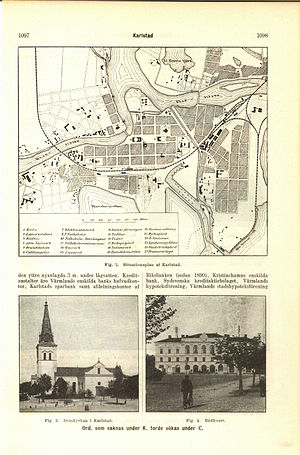
Karlstad
Karlstads vejnet, domkirke og rådhus (fra Nordisk familjebok)
Karlstad er en by i Sverige med 58.000 indbyggere. Den er hovedby i Karlstads kommune med omkring 82.000 indbyggere. Byen er residensby for Värmlands län og stiftsby for Karlstads Stift.